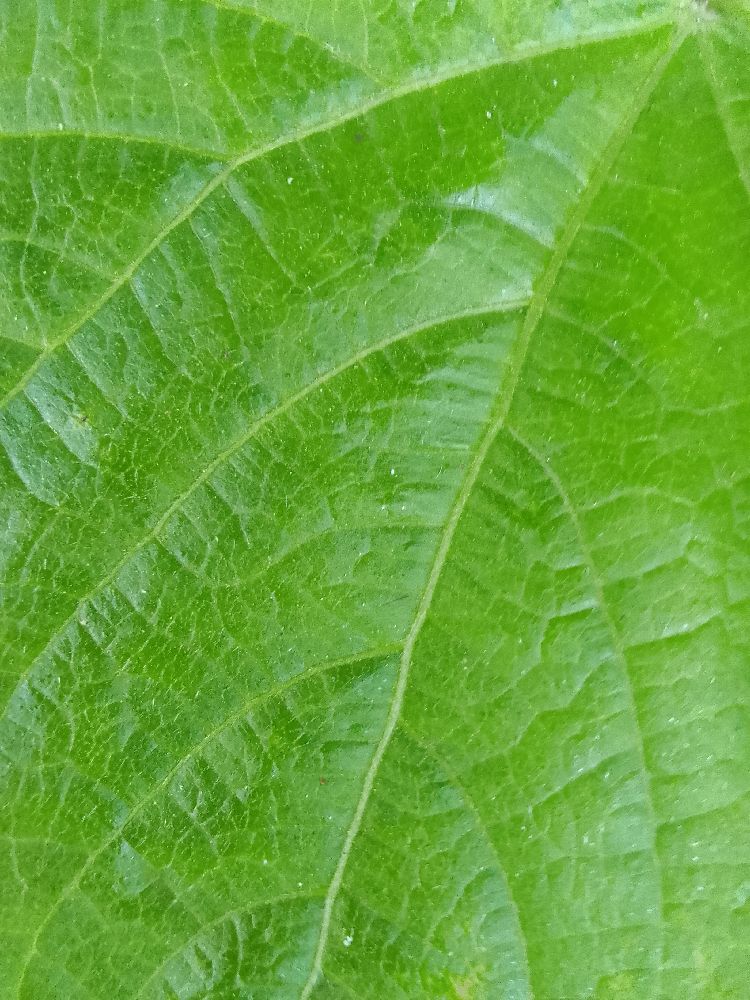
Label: healthy